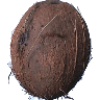
Label: cocos